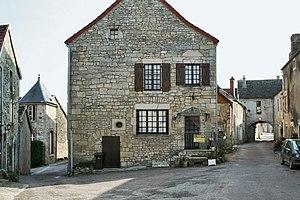
Maison rue de la Halle à Villaine-en-Duesmois
Villaines-en-Duesmois est une commune française située dans le département de la Côte-d'Or en région Bourgogne-Franche-Comté. Les gentilés sont "Villenéens" et "Villenéennes".